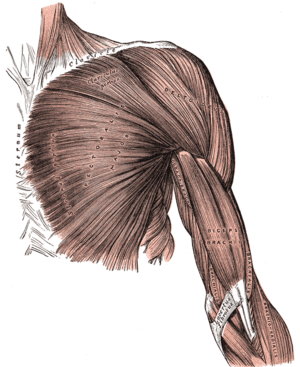
Le muscle grand pectoral est un muscle de la ceinture du membre thoracique. Situé sous la peau, ce muscle est large, triangulaire et puissant, c'est le plus volumineux du membre thoracique. Le grand pectoral est lié à la paroi antérieure du creux axillaire, dans un plan superficiel.